Great Western Main Line upgrade

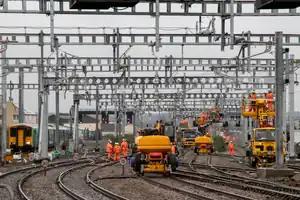
Electrification work at Cardiff Central on the South Wales Main Line

Passenger timetables introduced electric running from Paddington to Didcot in January 2018, and to Swindon and as far west as Bristol Parkway in January 2019. The same month saw electric services between Reading and Newbury. Electric running to Newport commenced in December 2019 and to Cardiff in January 2020.